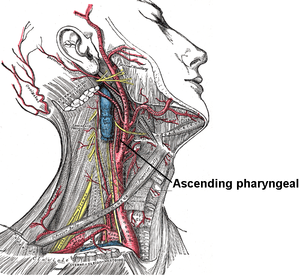
L'artère pharyngienne ascendante est une artère du cou issue de l'artère carotide externe. Elle participe en grande partie à la vascularisation du pharynx.